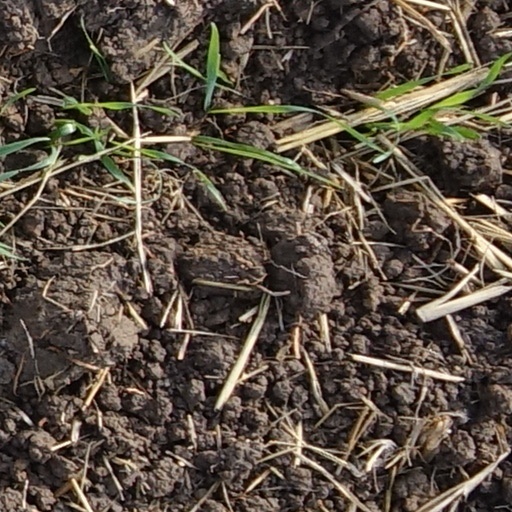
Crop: wheat